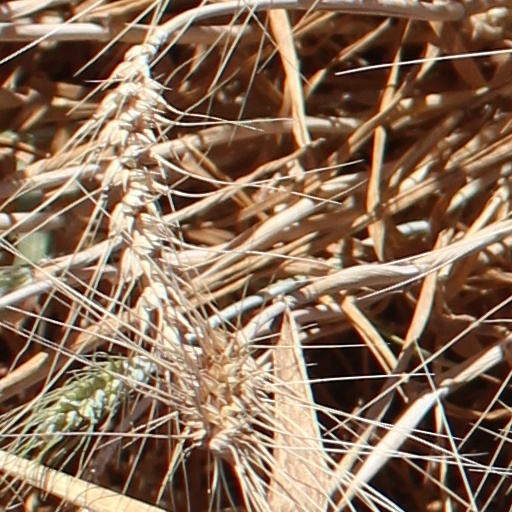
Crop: wheat